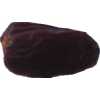
Label: dates